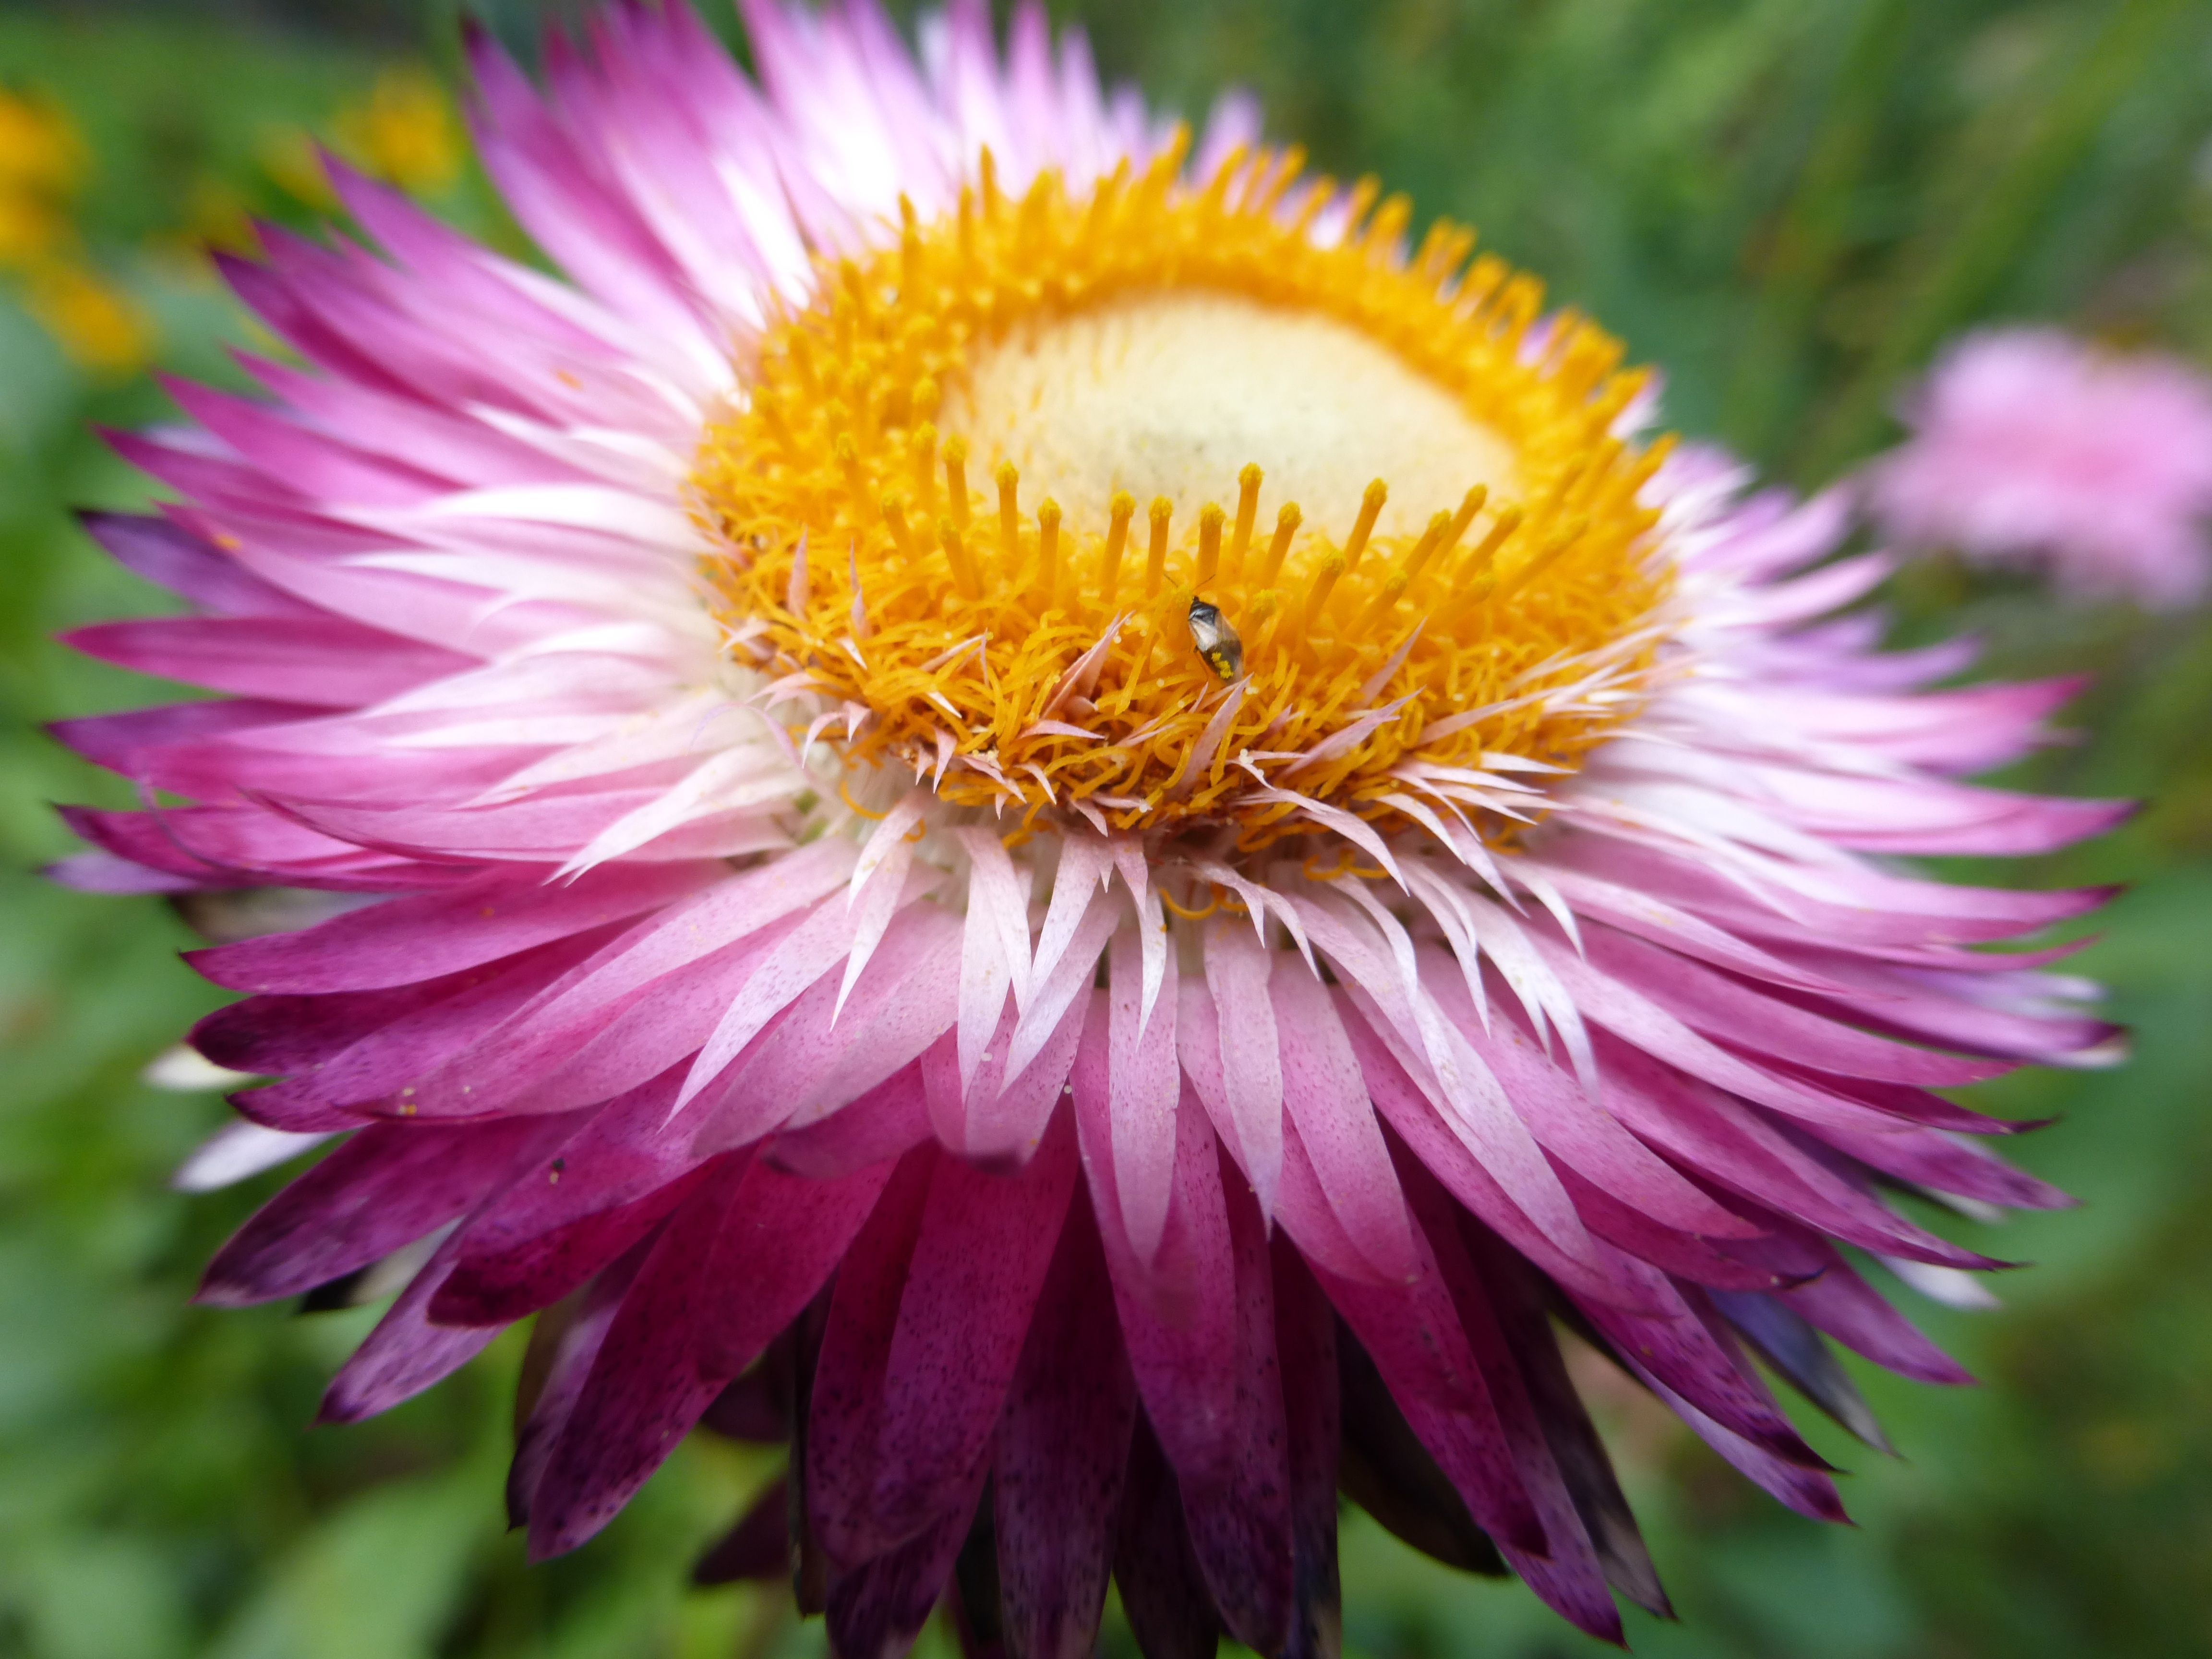
plant, flower, petal, summer, macro, botany, pink, flora, close up, macro photography, summer flowers, flowering plant, daisy family, asterales, annual plant, plant stem, land plant